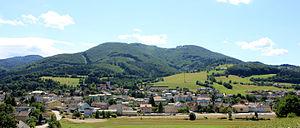
Hainfeld est une commune autrichienne du district de Lilienfeld en Basse-Autriche.